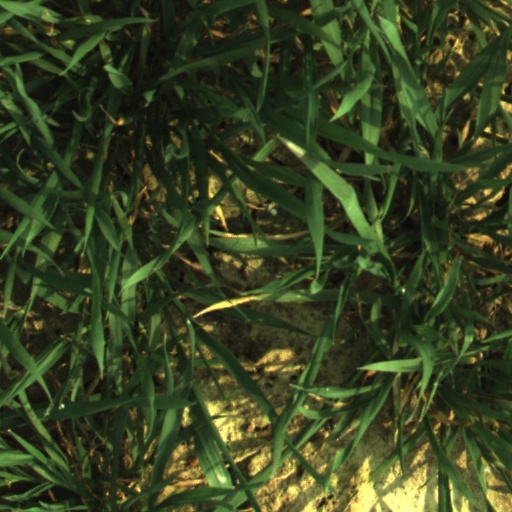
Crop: wheat